Koilonychia

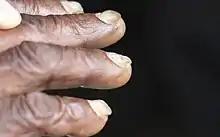
Koilonychia

Koilonychia, also known as spoon nails, is a nail disease that can be a sign of hypochromic anemia, especially iron-deficiency anemia. It refers to abnormally thin nails (usually of the hand) which have lost their convexity, becoming flat or even concave in shape. In a sense, koilonychia is the opposite of nail clubbing. In early stages nails may be brittle and chip or break